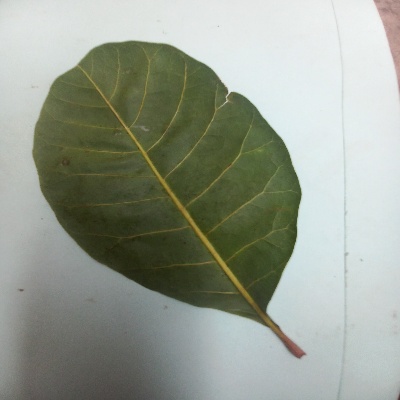
Crop: Cashew
Condition: healthy